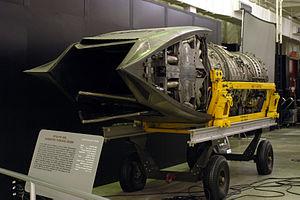
Tuyère d'un P&amp
Le Pratt & Whitney F119 est un turboréacteur double flux et double corps à postcombustion, développé par l'Américain Pratt & Whitney entre la fin des années 1980 et le début des années 2000. Propulsant les F-22 Raptor, avions de chasse furtifs de l’US Air Force, il est par conséquent l'unique moteur d'avion de chasse de cinquième génération opérationnel à l'heure actuelle.